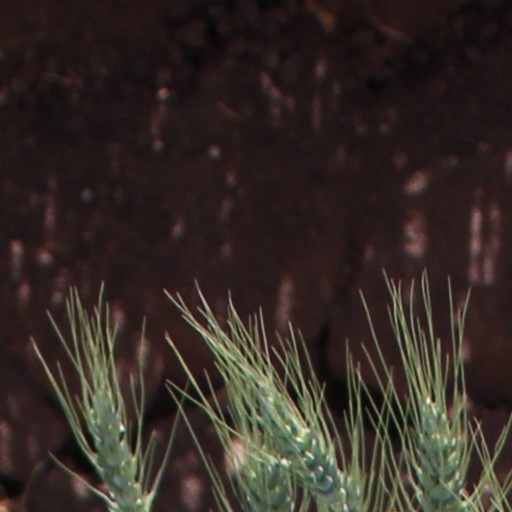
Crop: wheat